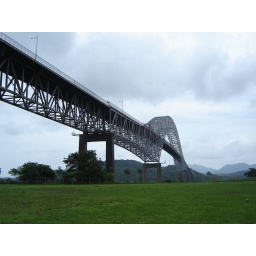
Bridge of the America's...there really was a bridge in the middle of our football field Canal Zone Jr. College